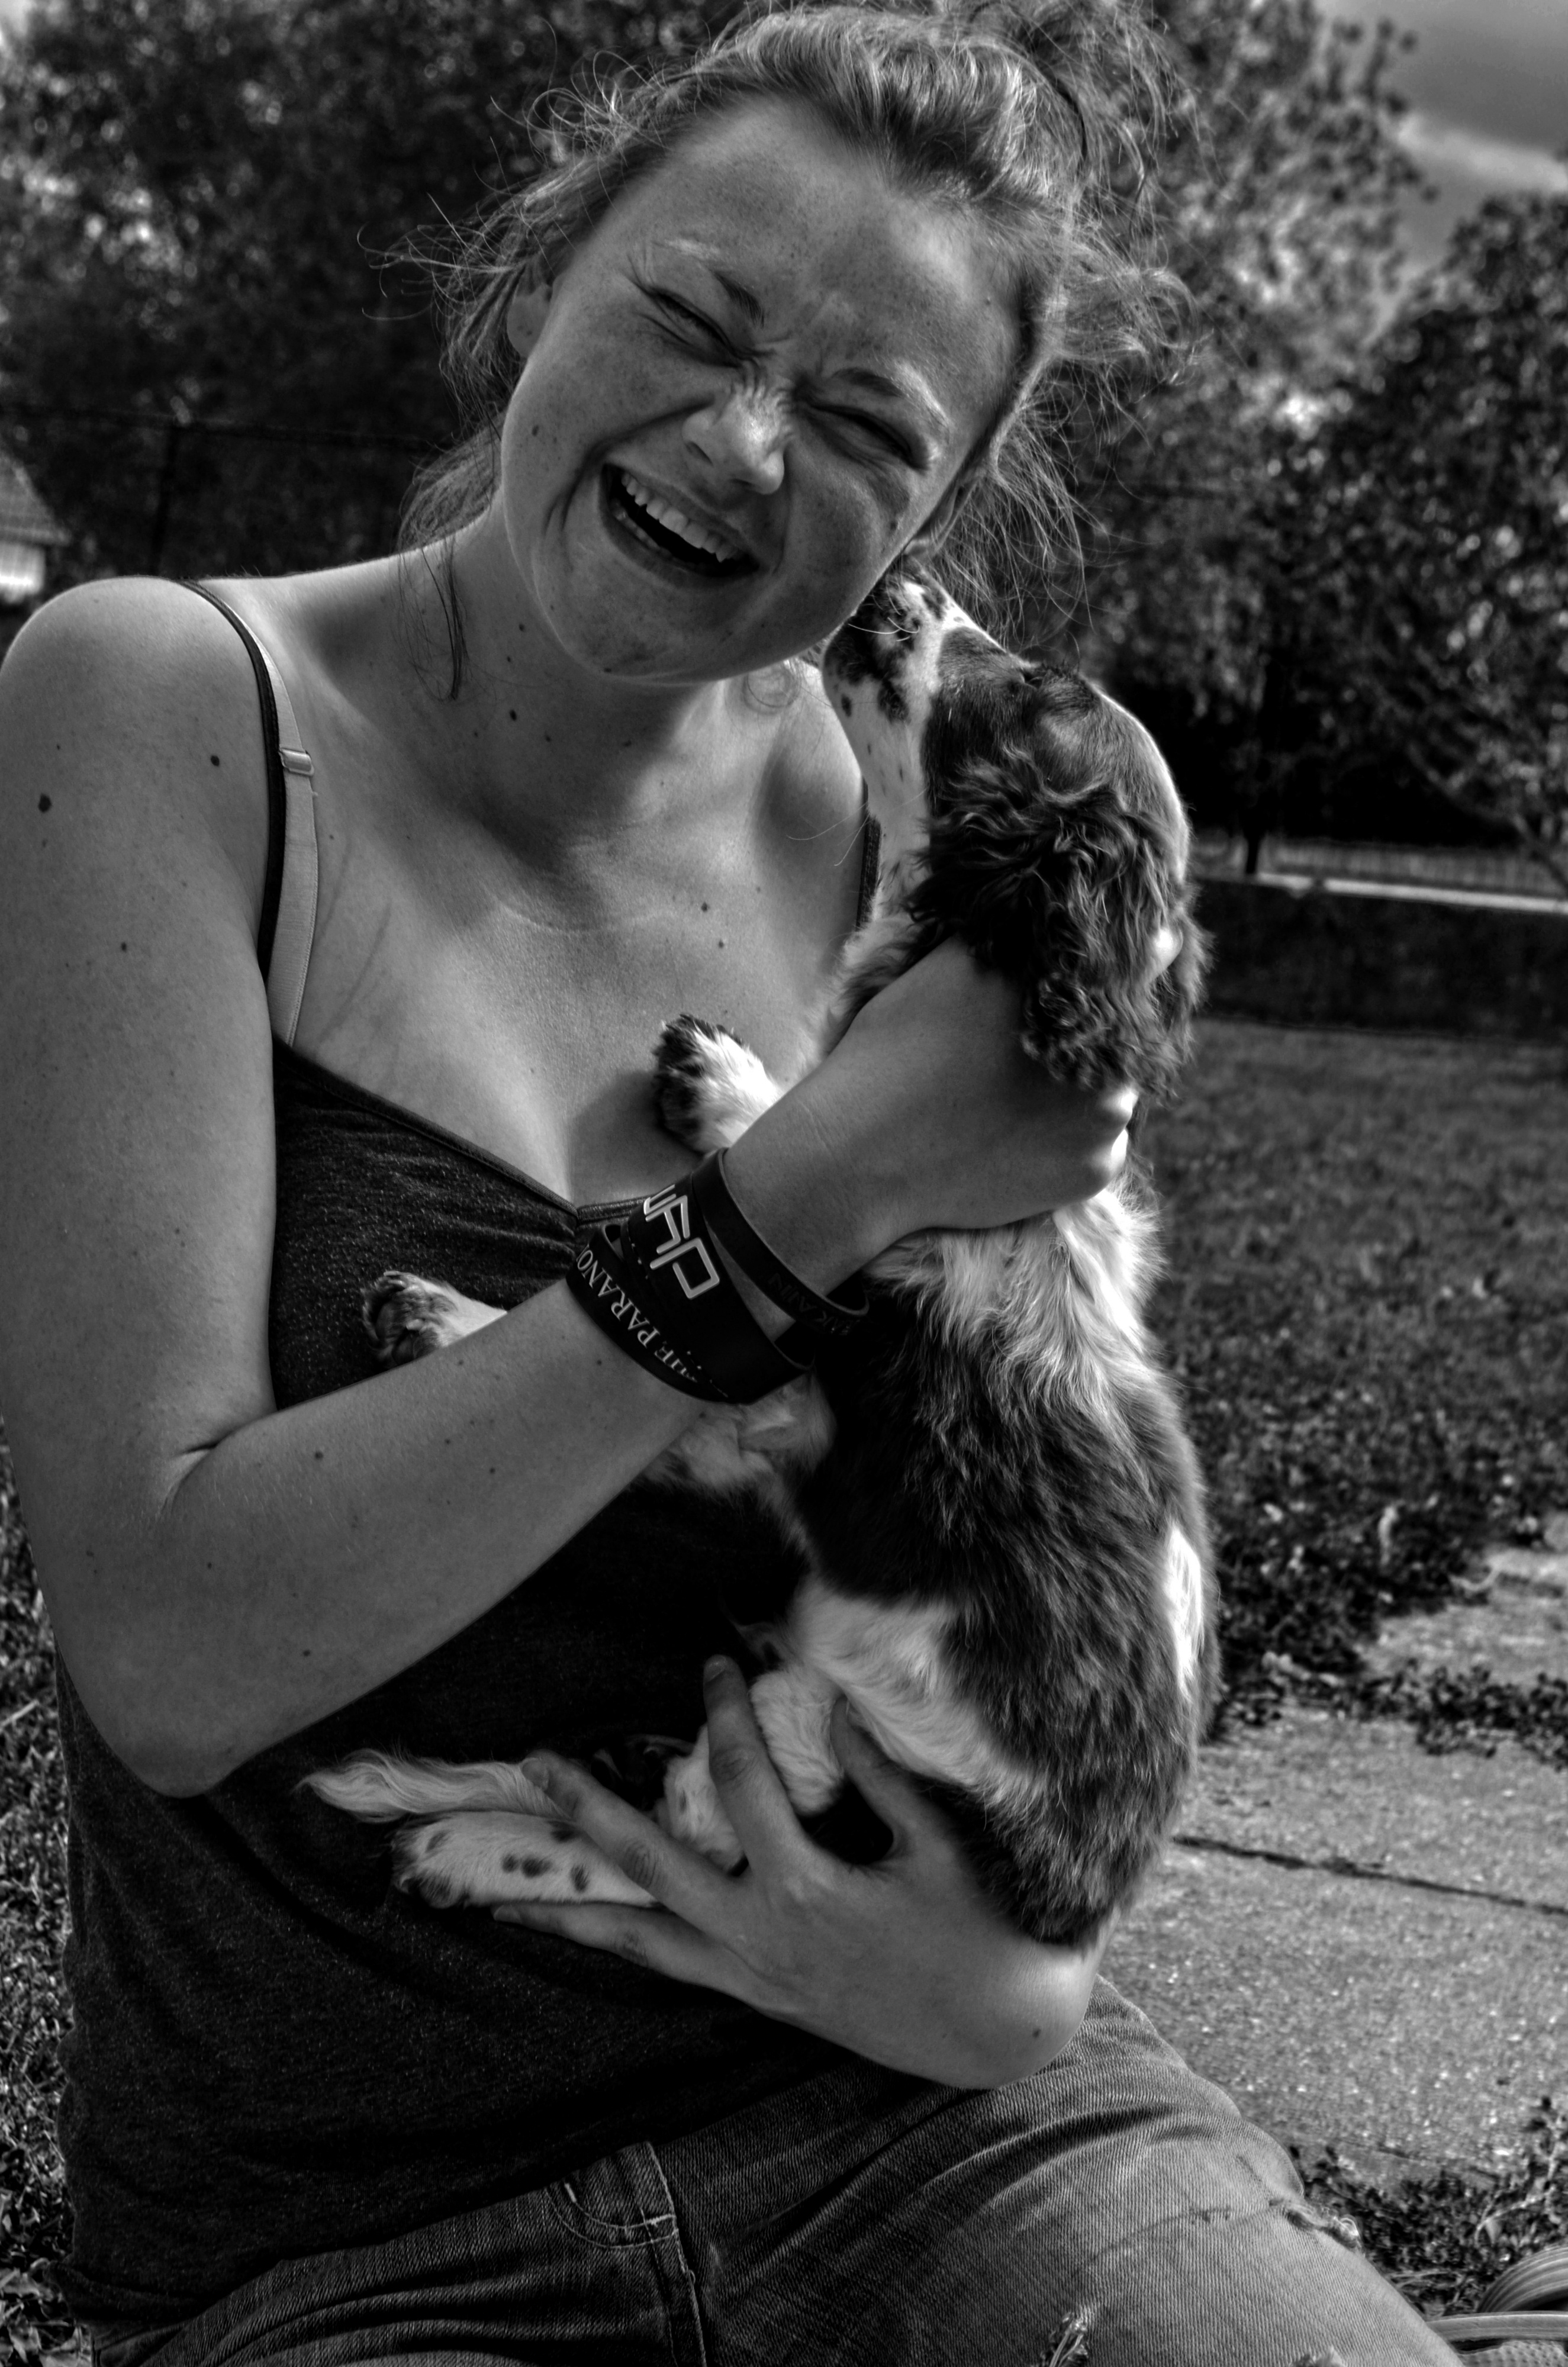
person, black and white, girl, woman, white, photography, puppy, dog, animal, male, love, pet, portrait, model, sitting, romance, mammal, black, monochrome, lady, facial expression, one, photograph, beauty, image, emotion, interaction, photo shoot, monochrome photography, portrait photography, human positions, human action